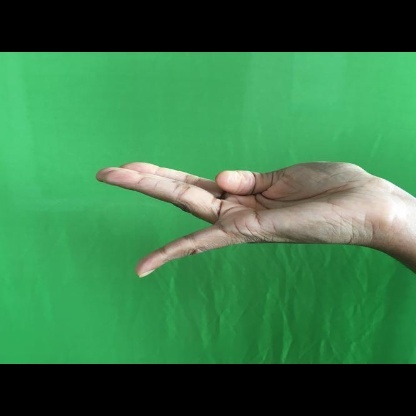
Mudra: Chaturam